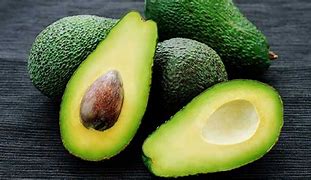
Label: Avocado